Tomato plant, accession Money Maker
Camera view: bottom (45 deg); turntable rotation: 120 degrees
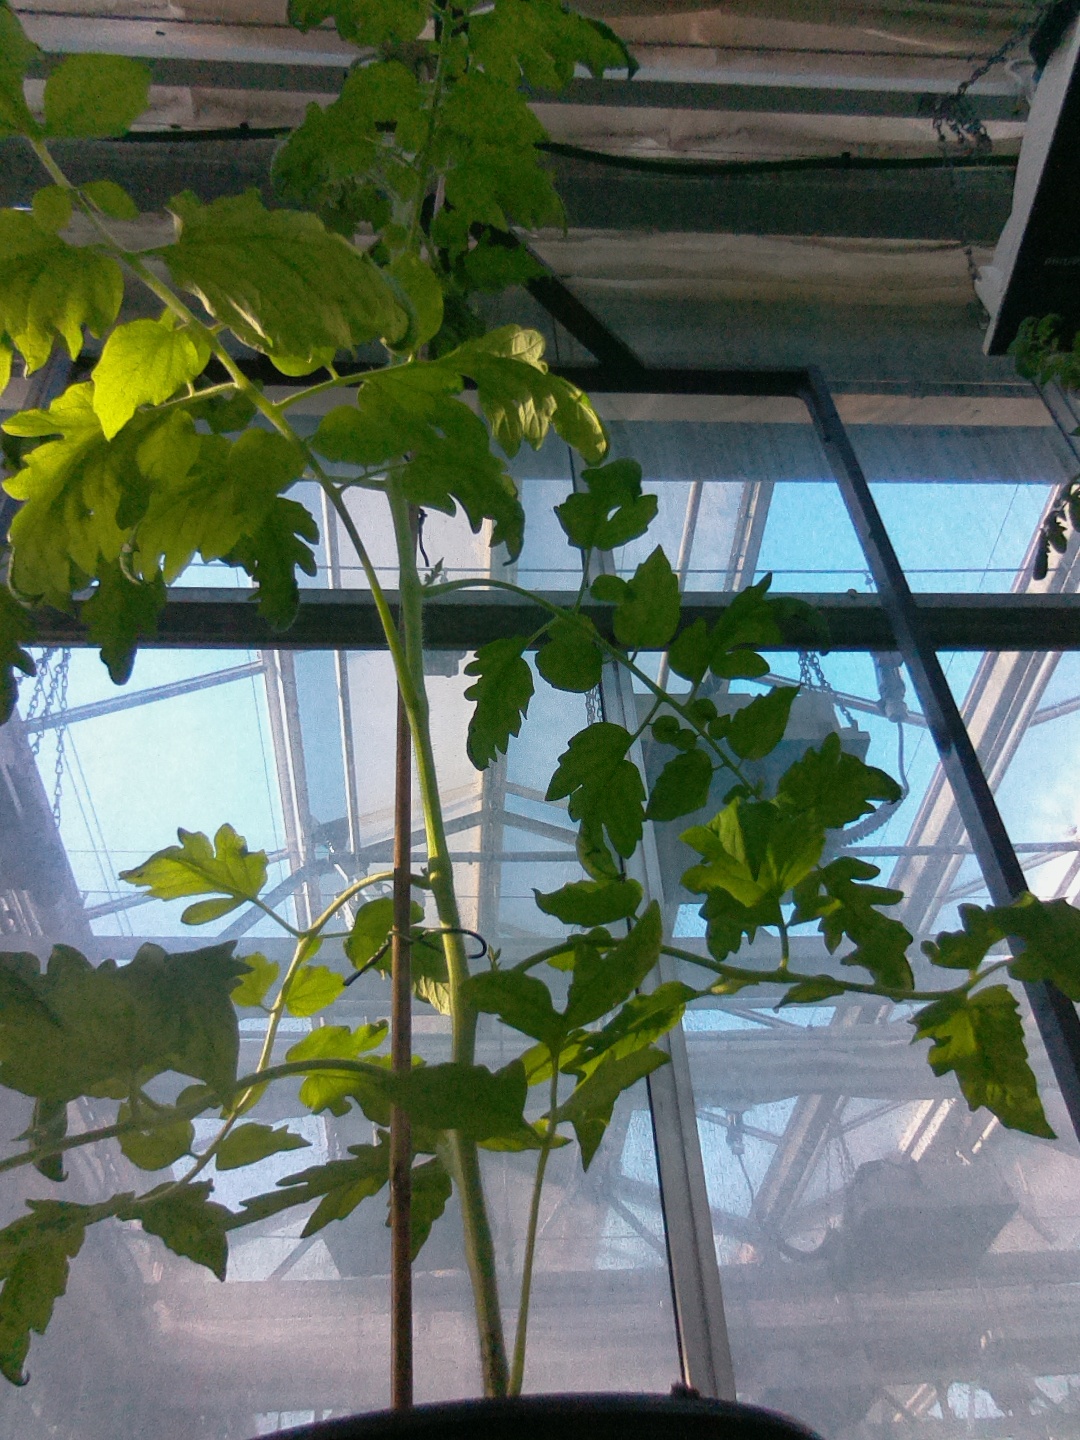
BBCH growth stage 53: 3 inflorescences visible